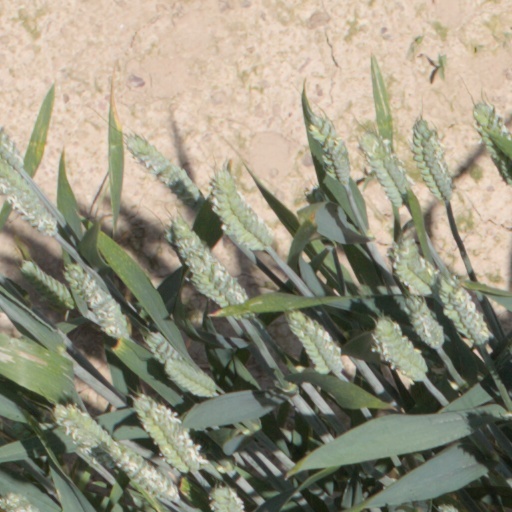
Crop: wheat